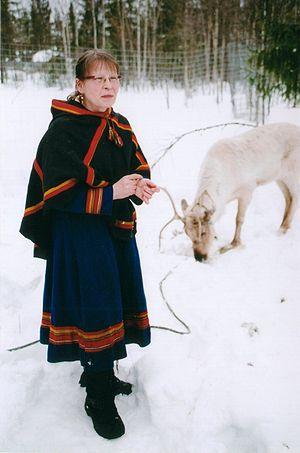
La taïga, du russe тайга venant de l'altaï tayγa, aussi appelée forêt boréale ou encore forêt hudsonienne est l'un des principaux biomes terrestres. Fortement liée au climat subarctique, elle consiste en une formation végétale de type forestière parcourue par un vaste réseau lacustre résultant de l'érosion fluvioglaciaire. Sa végétation a la particularité d'être la plus vaste continuité boisée de la planète et occupe à elle seule 10 % des terres émergées. Elle couvre la majorité des territoires intérieurs de l'Alaska, du Canada, de la Scandinavie, de la Finlande, du Nord de l'Écosse, de la Russie, de l'Islande, de Saint-Pierre-et-Miquelon, du nord-ouest de la Chine et du nord de l'île d'Hokkaidō. Elle abrite une avifaune fortement diversifiée et sert de refuge à de nombreuses espèces animales par ailleurs menacées telles le loup, l'ours brun, le grizzli, l'ours kodiak, le lynx, le renard polaire, le castor, le glouton, le bison des bois, le renne ou encore l'élan.